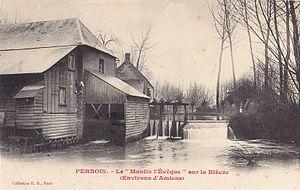
Carte postale ancienne éditée par BD à Paris :PERNOIS - Le ""Moulin l'Evèque"" sur la Nièvre (Environs d'Amiens)"
Pernois est une commune française située dans le département de la Somme en région Hauts-de-France.
La Nièvre est une rivière du département de la Somme, en région Hauts-de-France et un affluent droit de la Somme.